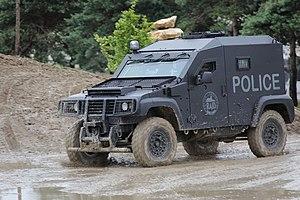
Le Petit véhicule protégé, abrégé en PVP, est un véhicule de liaison et de sûreté protégé français. Conçu pour être utilisé dans le cadre de missions de guerre, il permet d'effectuer des missions de patrouille, d'escorte, de sécurité, de surveillance, de liaison, de contrôle de zone, de transport de personnel ou de matériel, et de poste de commandement. Aérotransportable et héliportable, il se substitue au Peugeot P4 pour les liaisons en zone de guerre dans l'armée de terre française.
Le RAID est une unité d'élite de la Police nationale française. Le nom est choisi en référence au mot « raid », désignant un assaut militaire, mais a reçu par rétroacronymie le sens Recherche, Assistance, Intervention, Dissuasion.